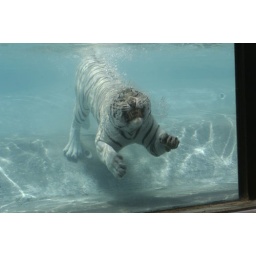
tiger after the snack they tossed in the water